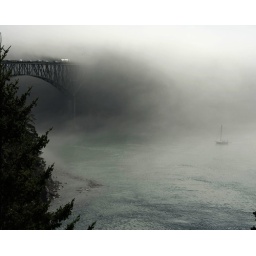
boat under bridge 8 x 10